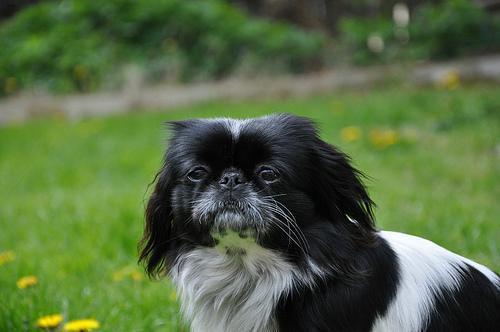
japanese chin